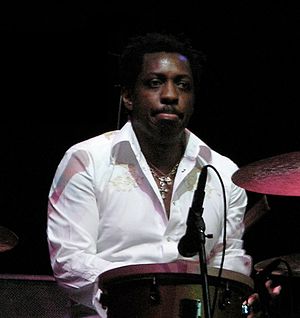
Steve Jordan (musiker)
Steve Jordan i år 2006 under et spillejob med John Mayer Trio
Steve Jordan er en amerikansk multi-instrumentalist, komponist, musical instruktør og Grammy-vindende indspilningsproducer fra the Bronx i New York City. Efter eksamen som klassisk percussionist på Fiorello H. LaGuardia High School of Music & Art and Performing Arts, udgav Jordan en undervisnings-DVD for trommeslagere kaldet The Groove is Here.